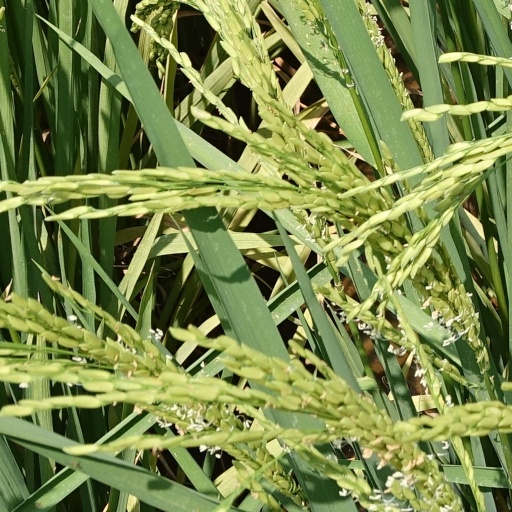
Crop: rice